Government of Indiana

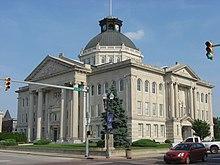
Boone County Courthouse

County council: A county council of seven or nine members controls all spending and revenue of the county government. Each county sets their own rules of whether or not a council position is At-Large or divided by districts. The council members serve four-year terms. They are responsible for setting salaries, the annual budget, and special spending. The council also has limited authority to impose local taxes, usually in the form of an income tax that is subject to state-level approval, excise taxes, or service taxes, like those on dining or lodging.